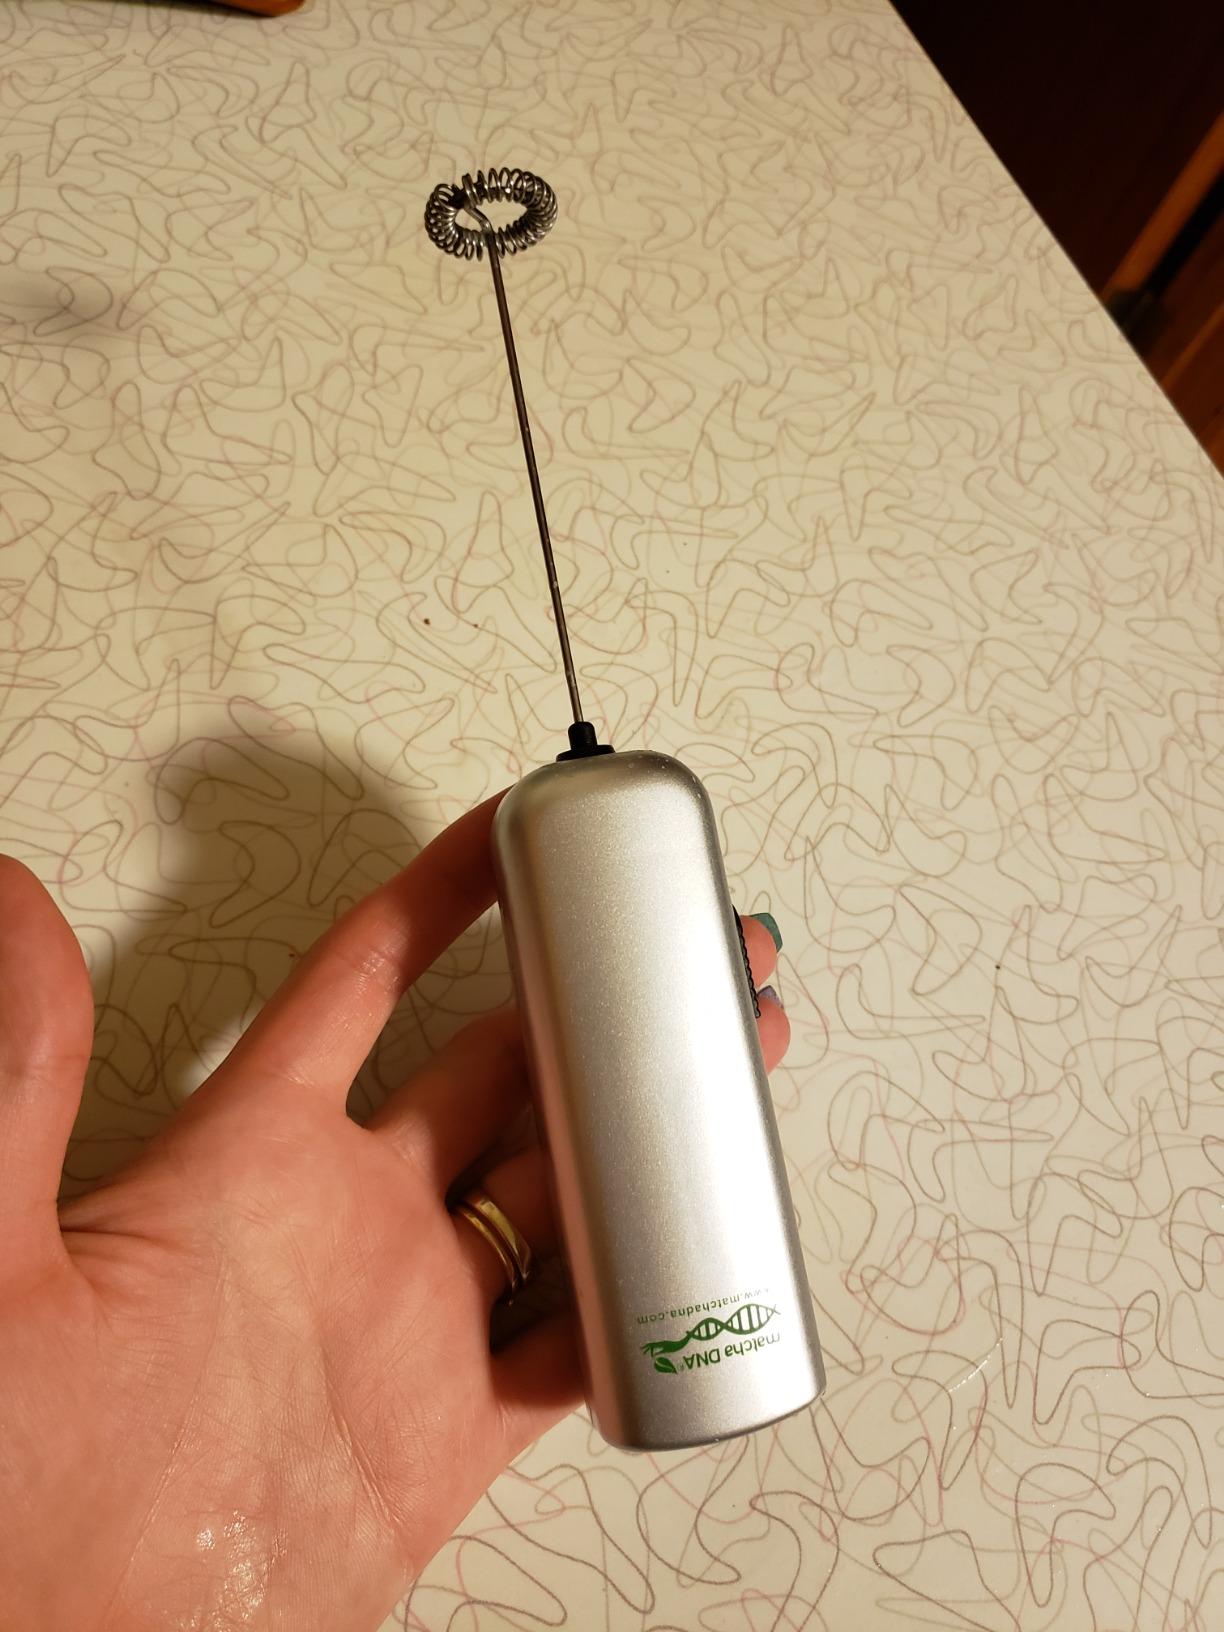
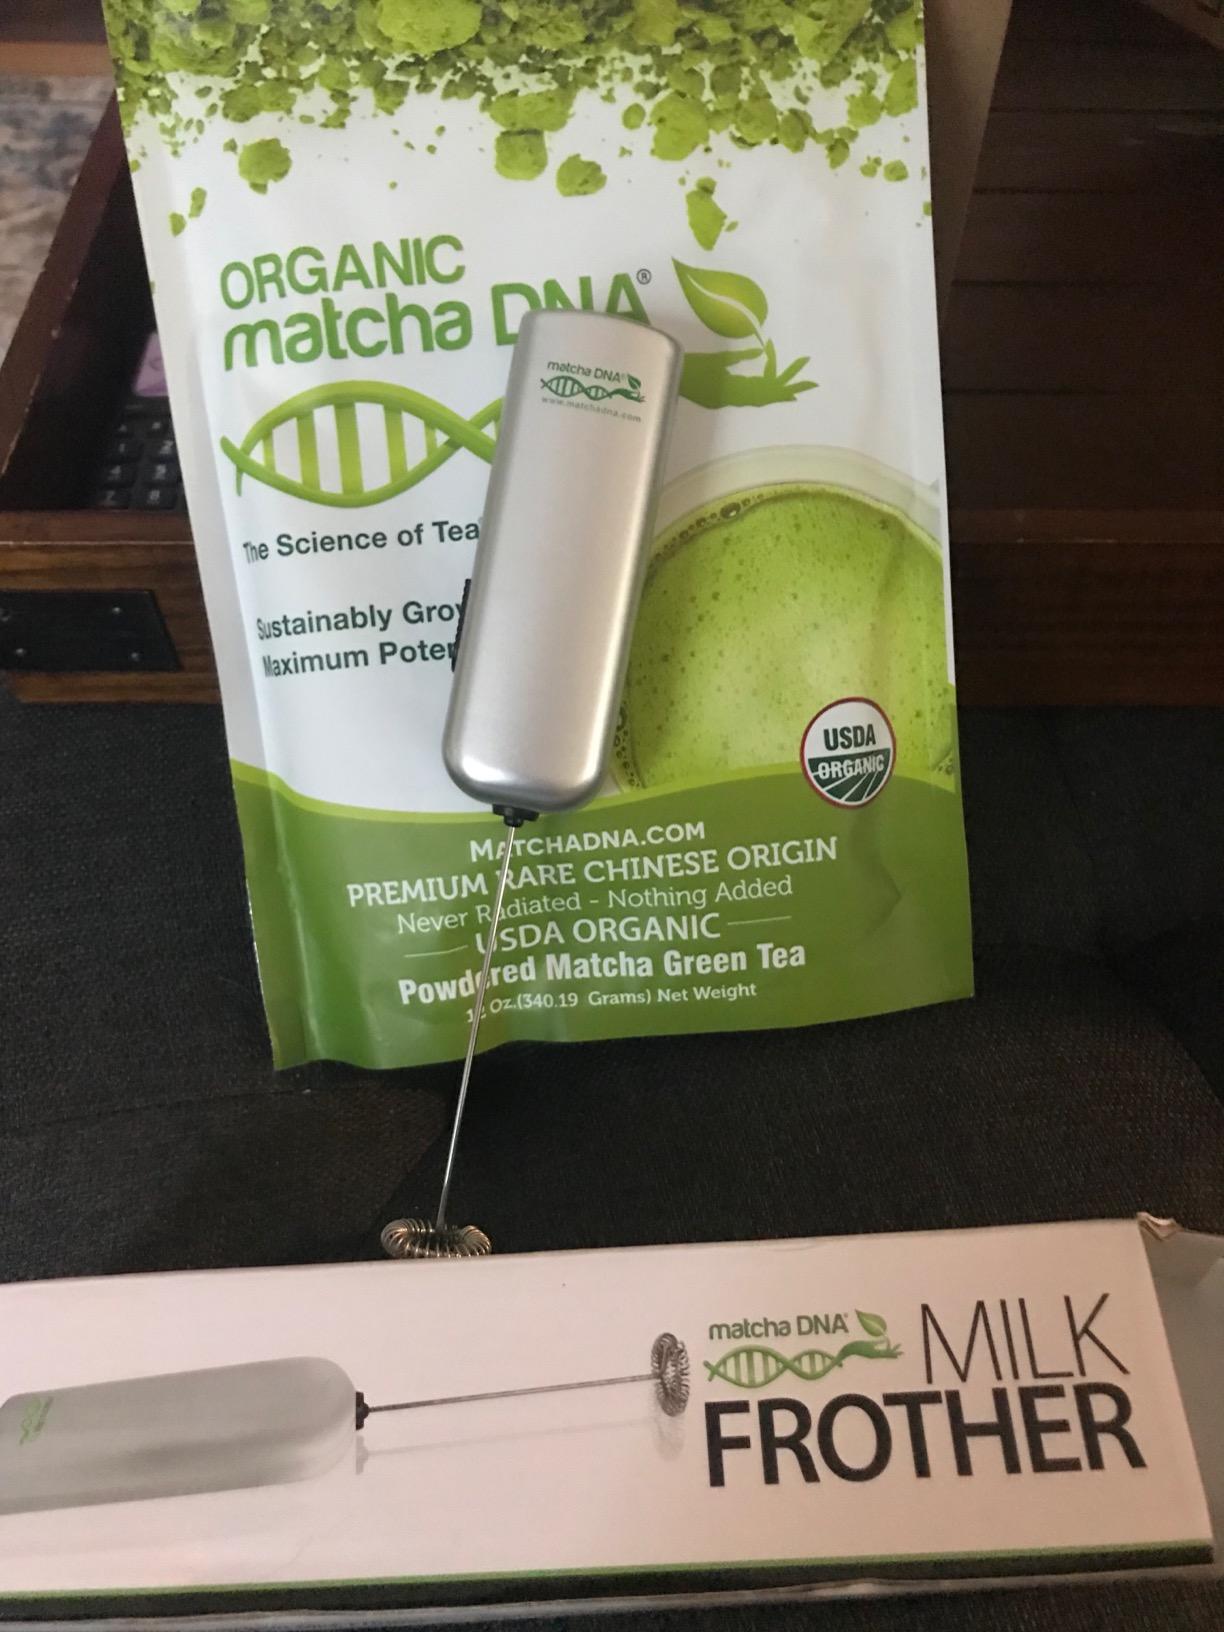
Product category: items_mixer
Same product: yes